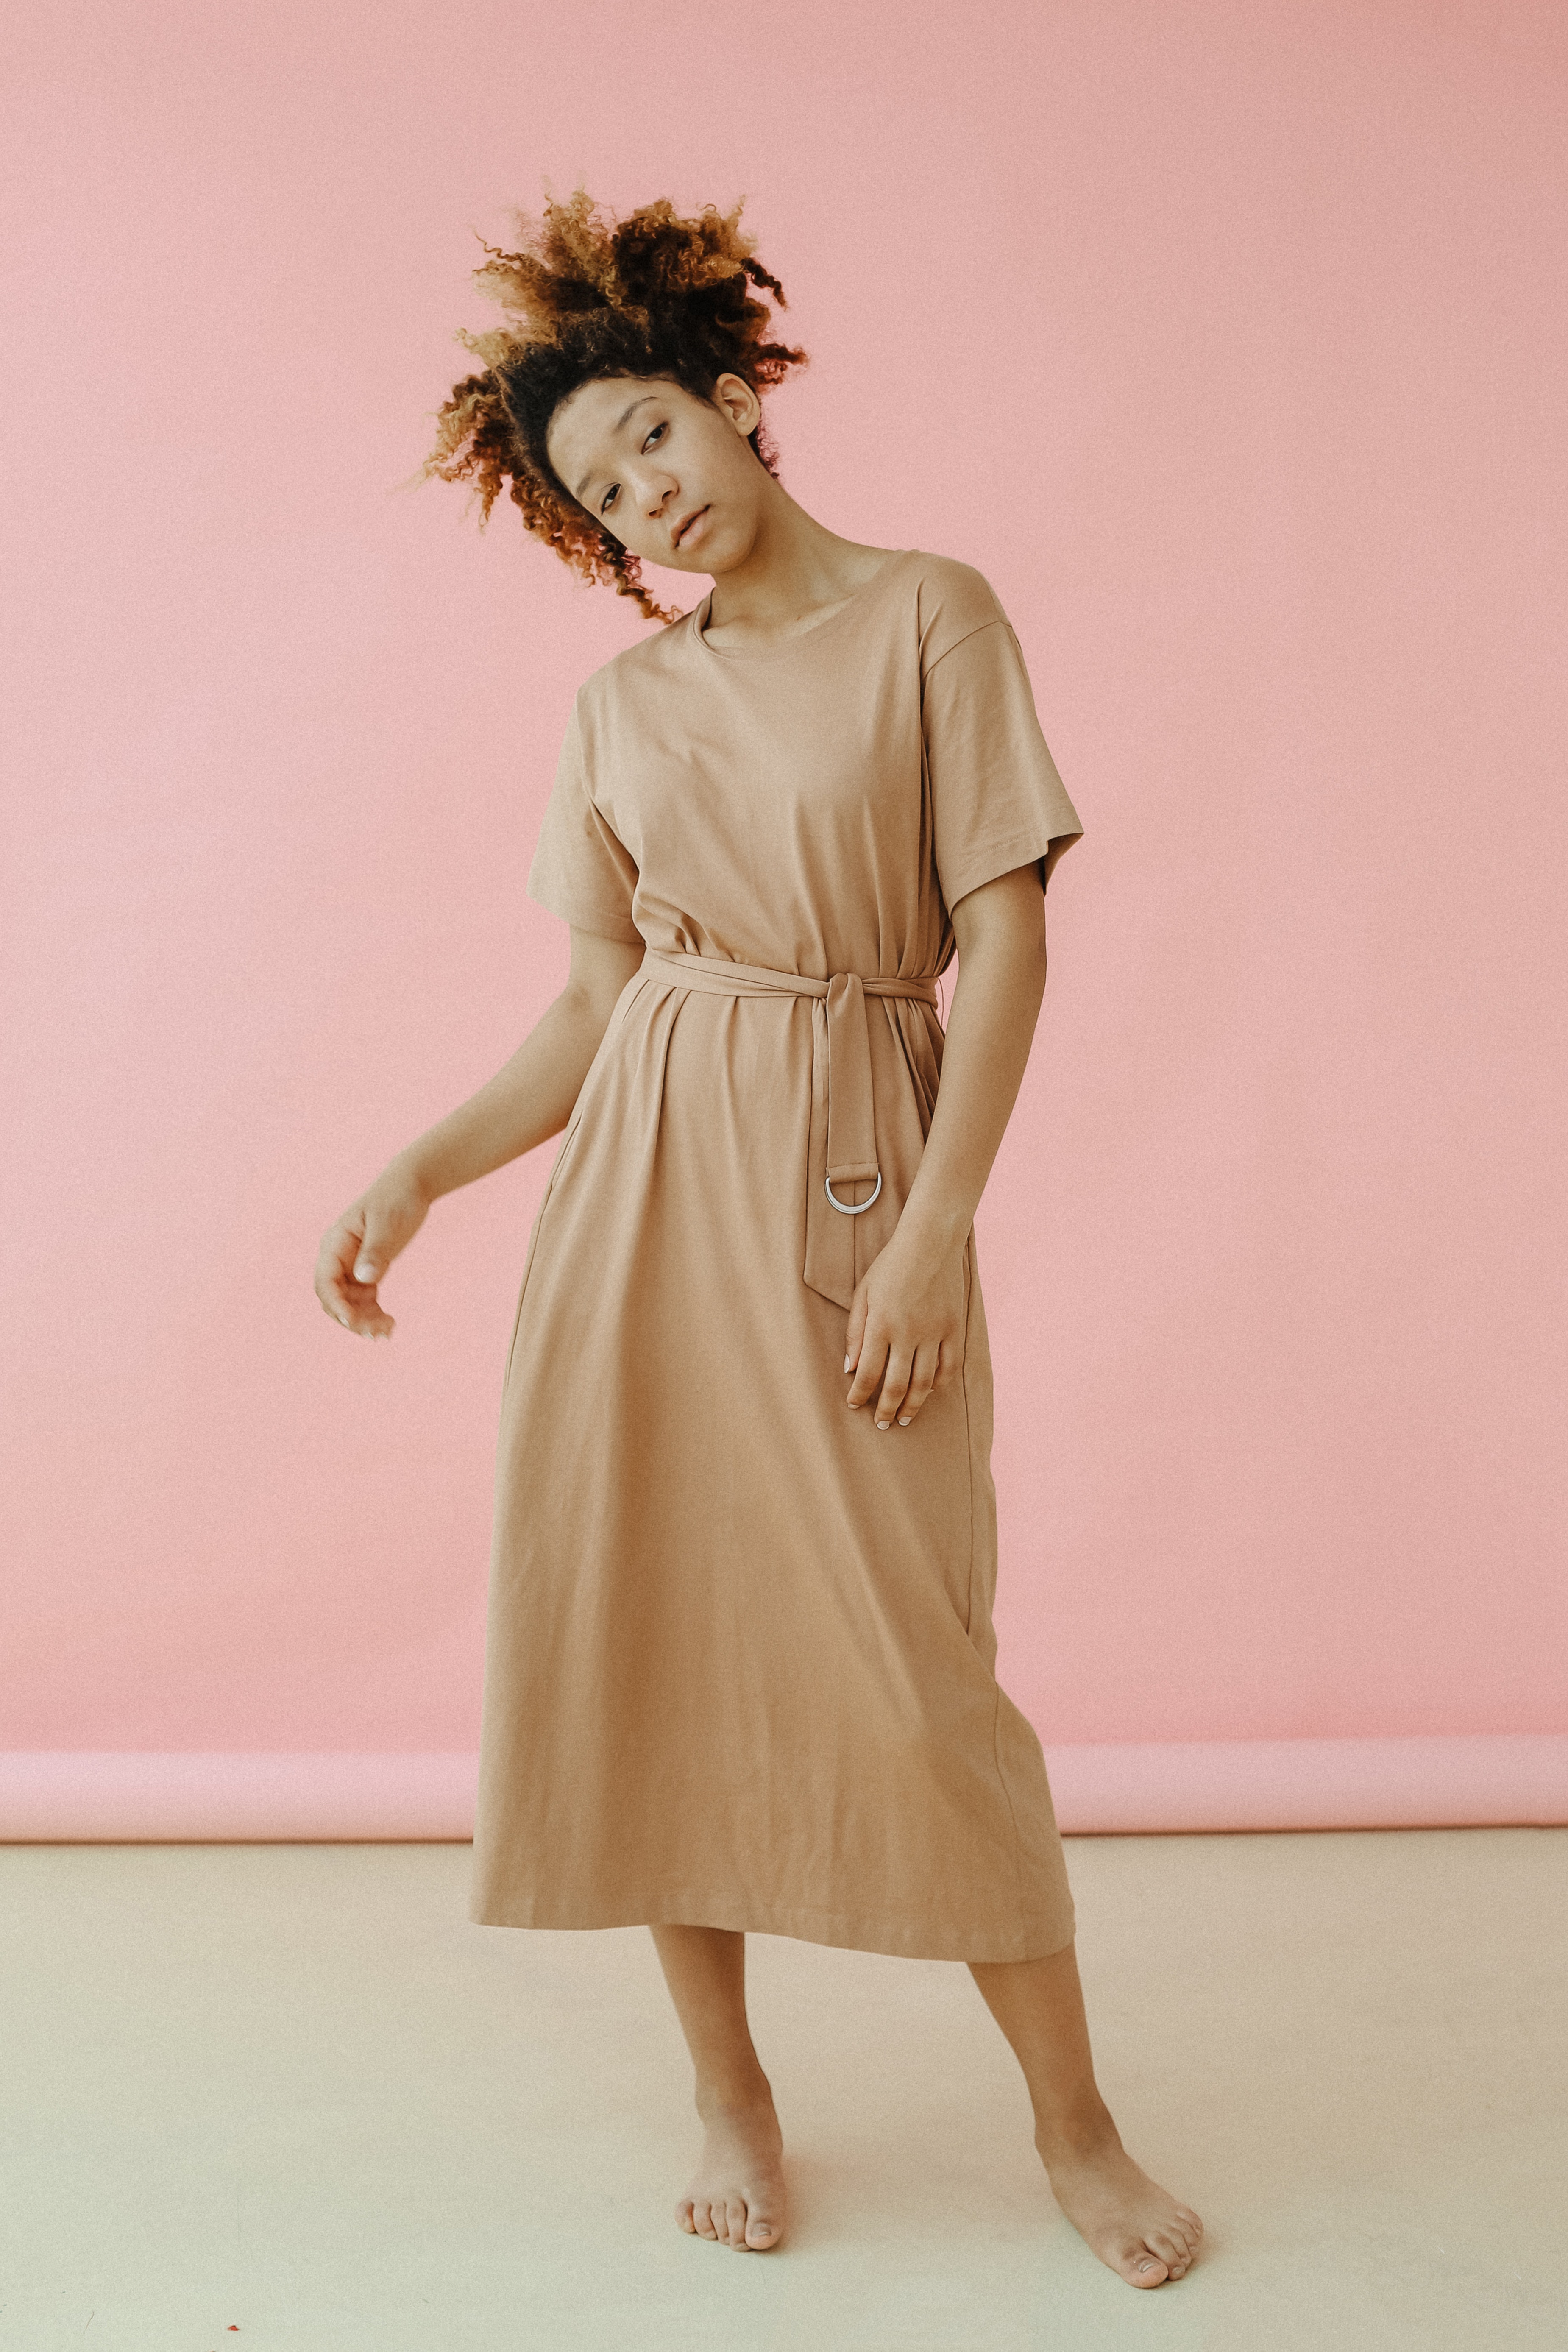
clothing, white, dress, fashion model, shoulder, pink, fashion, beige, standing, joint, fashion design, day dress, vintage clothing, textile, neck, bridal party dress, knee, waist, sleeve, formal wear, cocktail dress, pattern, photo shoot, peach, gown